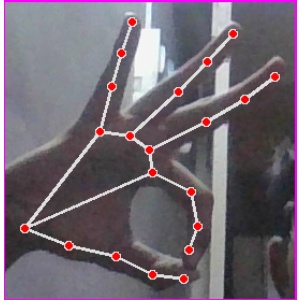
अक्षर: ण